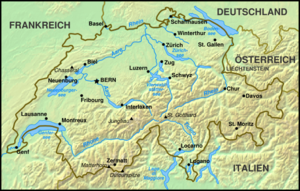
La frontière entre la Suisse et l'Union européenne est la frontière délimitant les territoires voisins sur lesquels la Suisse et les États-membres de l'Union européenne exercent leur souveraineté. Longue de 1 811 kilomètres depuis l'adhésion de l'Autriche à l'Union européenne en 1995, elle est constituée par les frontières entre la Suisse et l'Allemagne, l'Autriche, la France et l'Italie, soient les frontières germano-suisse, austro-suisse, franco-suisse et italo-suisse, respectivement.